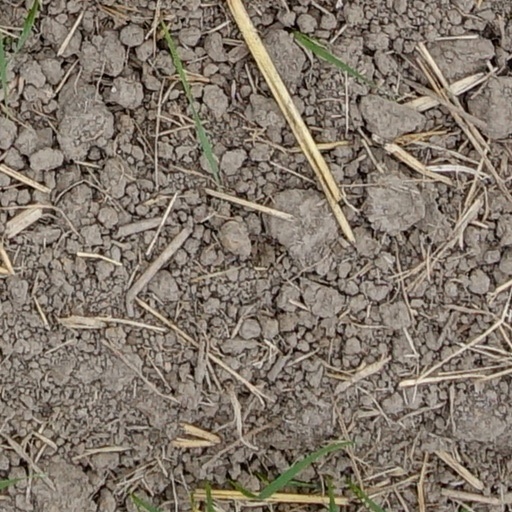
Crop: wheat